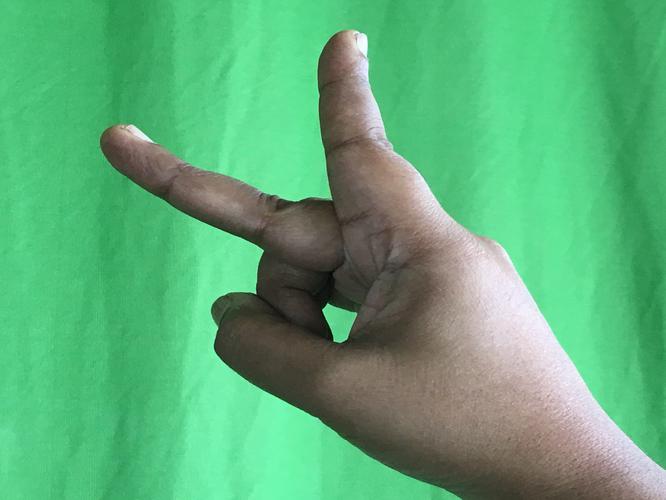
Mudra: Katrimukha
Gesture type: single_hand